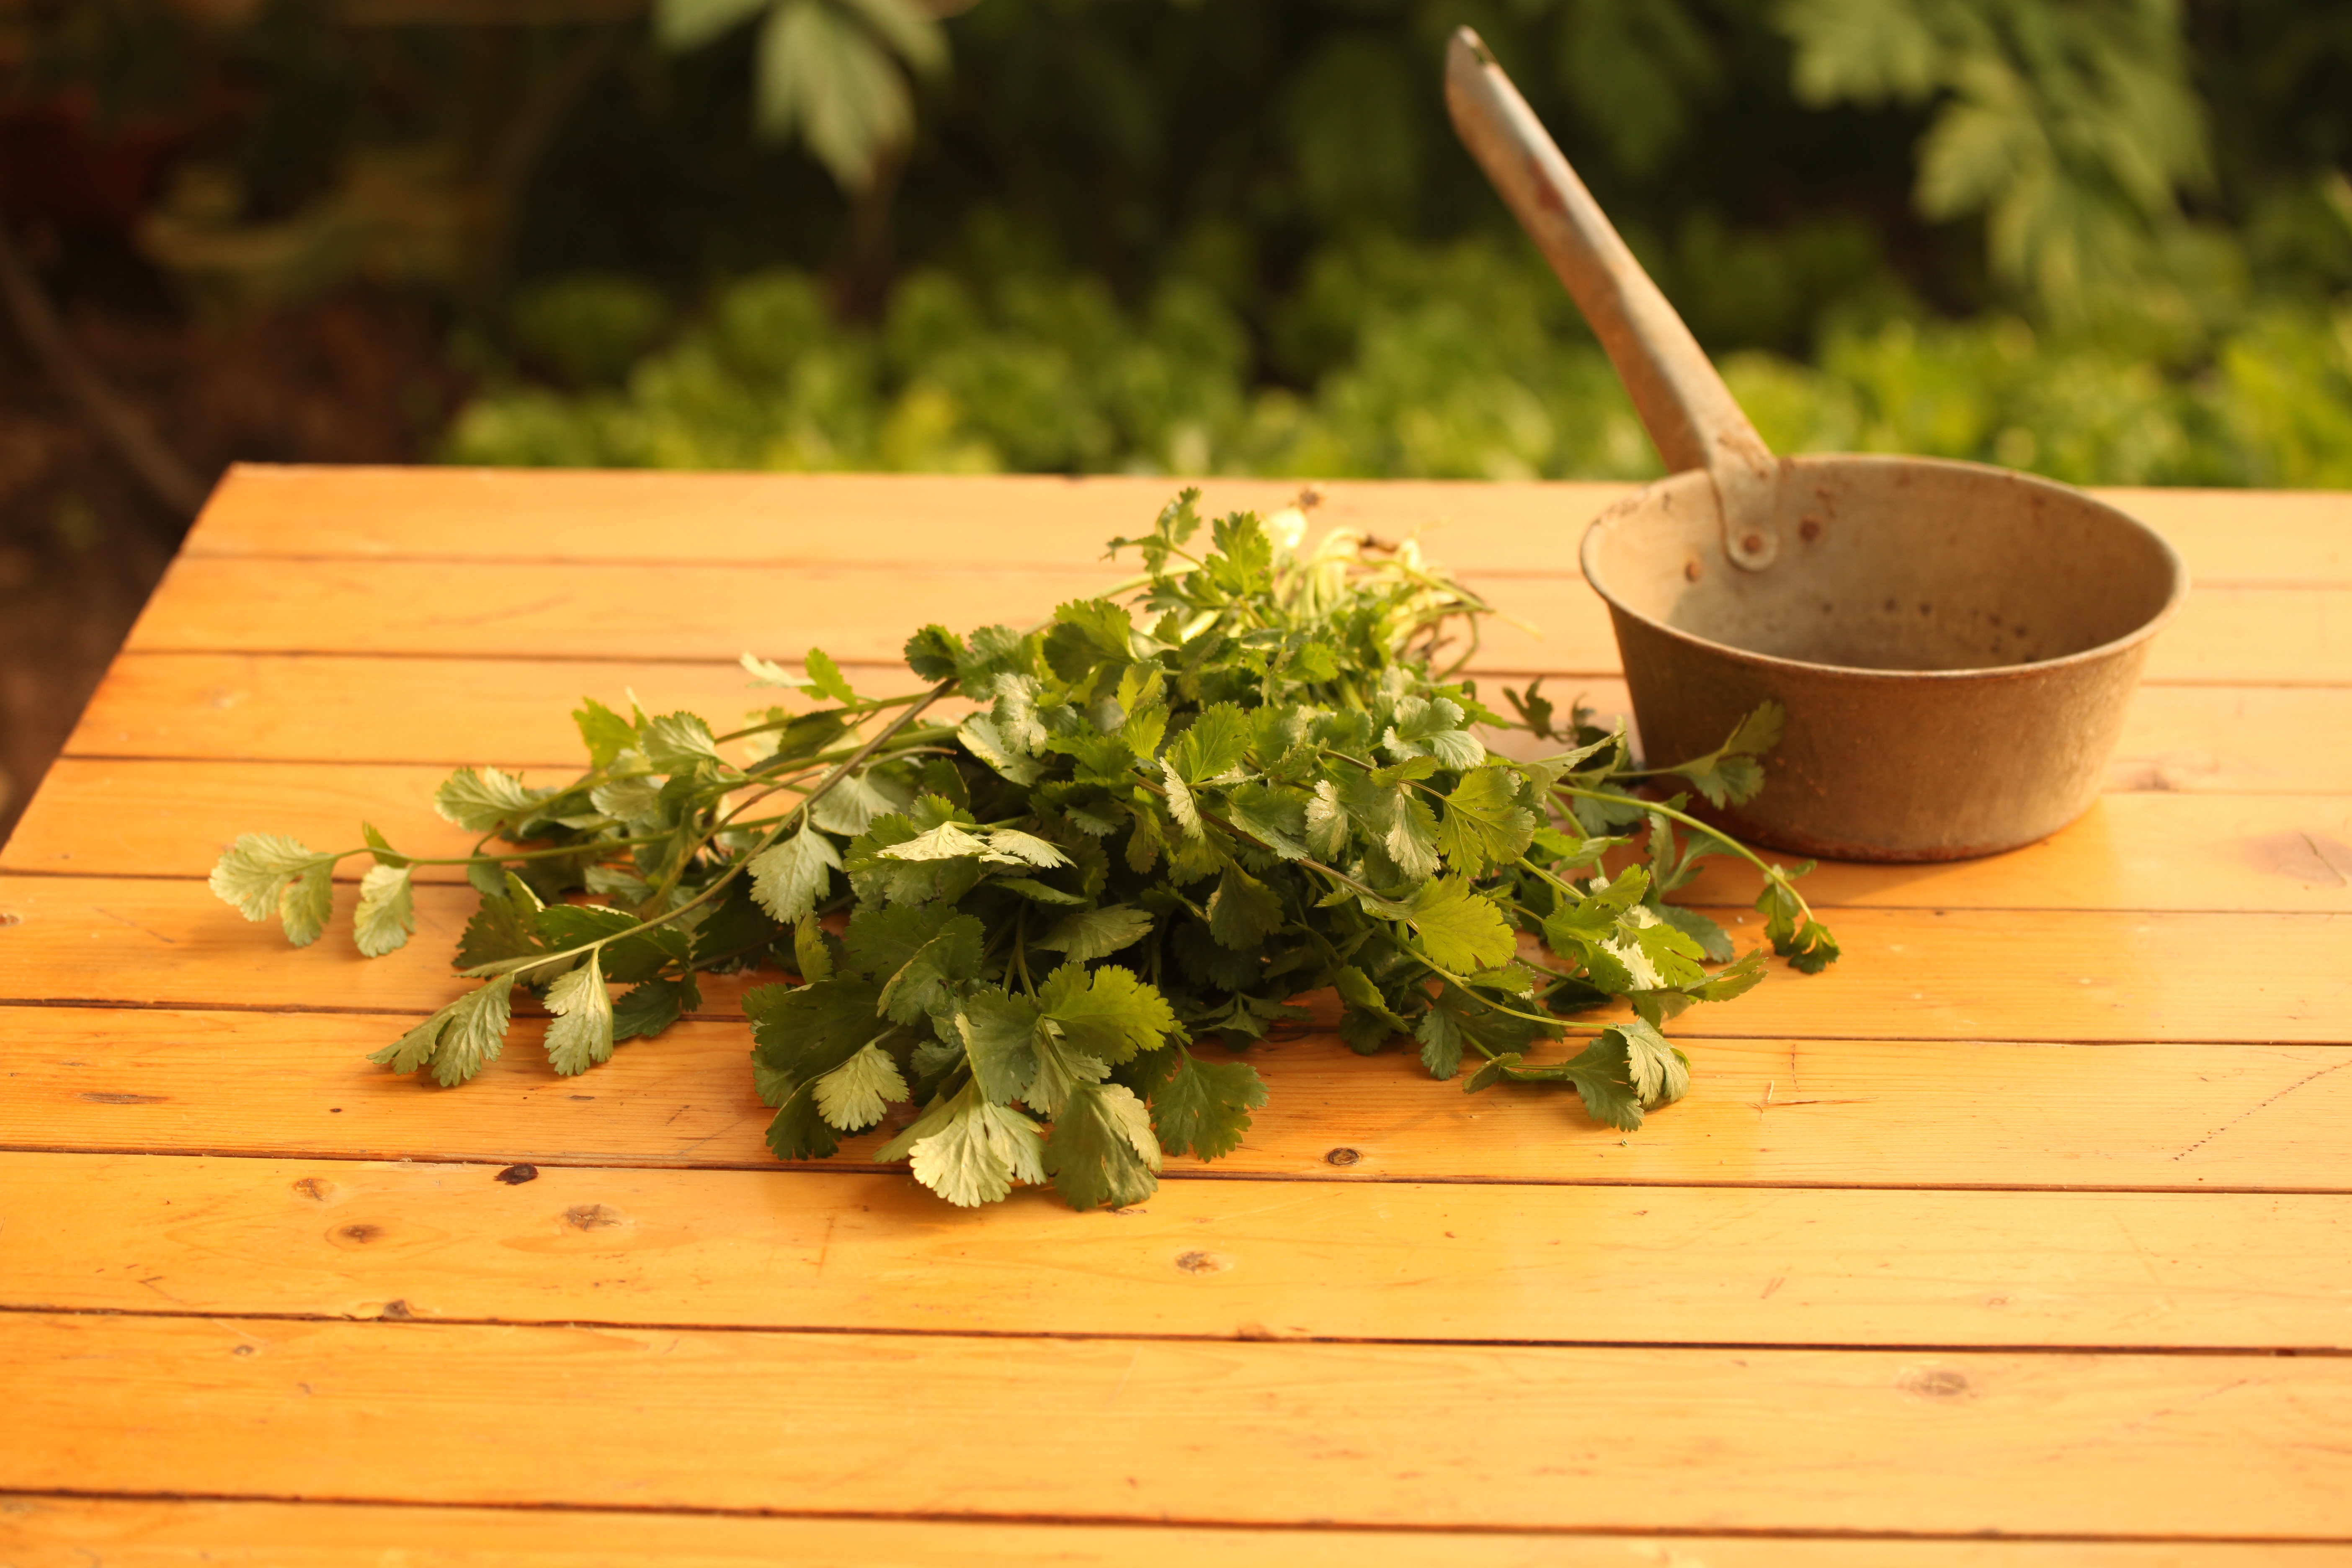
plant, flower, food, herb, produce, vegetable, fresh, agriculture, seasoning, coriander